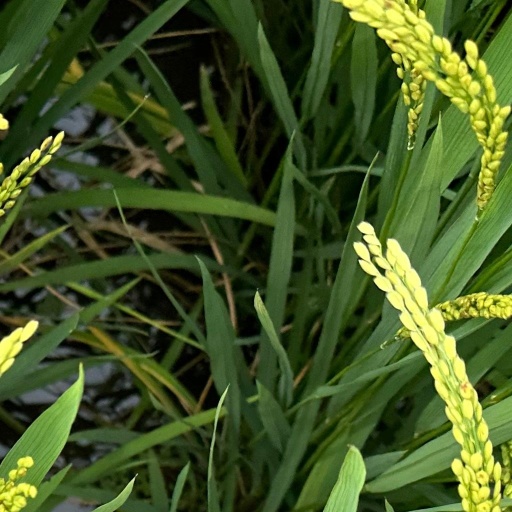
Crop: rice